Percentage

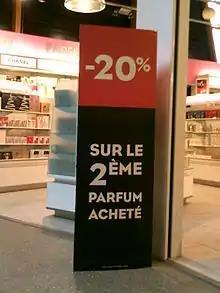
Placard outside a shop in Bordeaux advertising 20% decrease in the price of the second perfume purchased.

Due to inconsistent usage, it is not always clear from the context what a percentage is relative to. When speaking of a "10% rise" or a "10% fall" in a quantity, the usual interpretation is that this is relative to the "initial value" of that quantity. For example, if an item is initially priced at $200 and the price rises 10% (an increase of $20), the new price will be $220. Note that this final price is 110% of the initial price (100% + 10% = 110%).